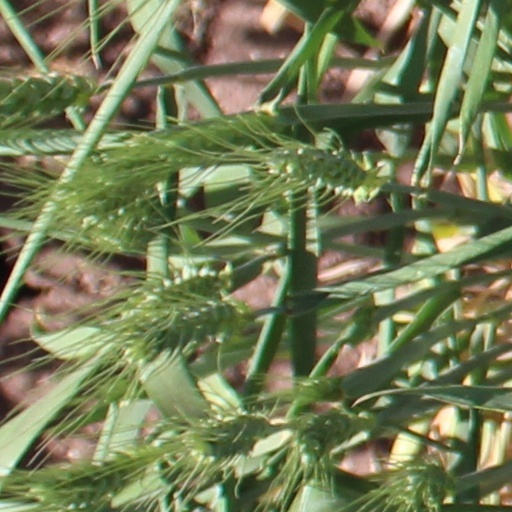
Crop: wheat